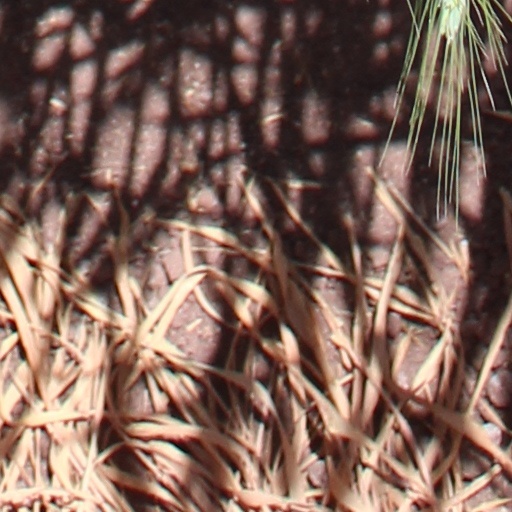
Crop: wheat